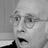
Emotion: surprise